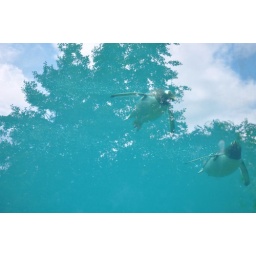
Liked the way that the trees are reflected in the glass of the tanks so it looks like the penguins are flying...